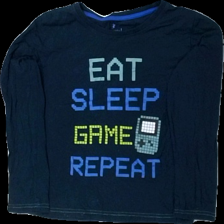
View: front
Type: Top
Category: Children
Brand: Not in the list
Brand text on label: Pepperts
Colors: Blue, Green, Yellow, Black, White
Material: 100% bomull
Pattern: Other
Cut: C-collar
Size: 134
Season: All
Stains: Minor
Damage: smuts fläckar
Damage location: bottom center
Damage 2: smuts fläckar
Damage 2 location: middle right
Damage 3: luddigt/dammigt
Damage 3 location: middle center
Price range: <50
Recommended usage: Export
Description: top med tryck